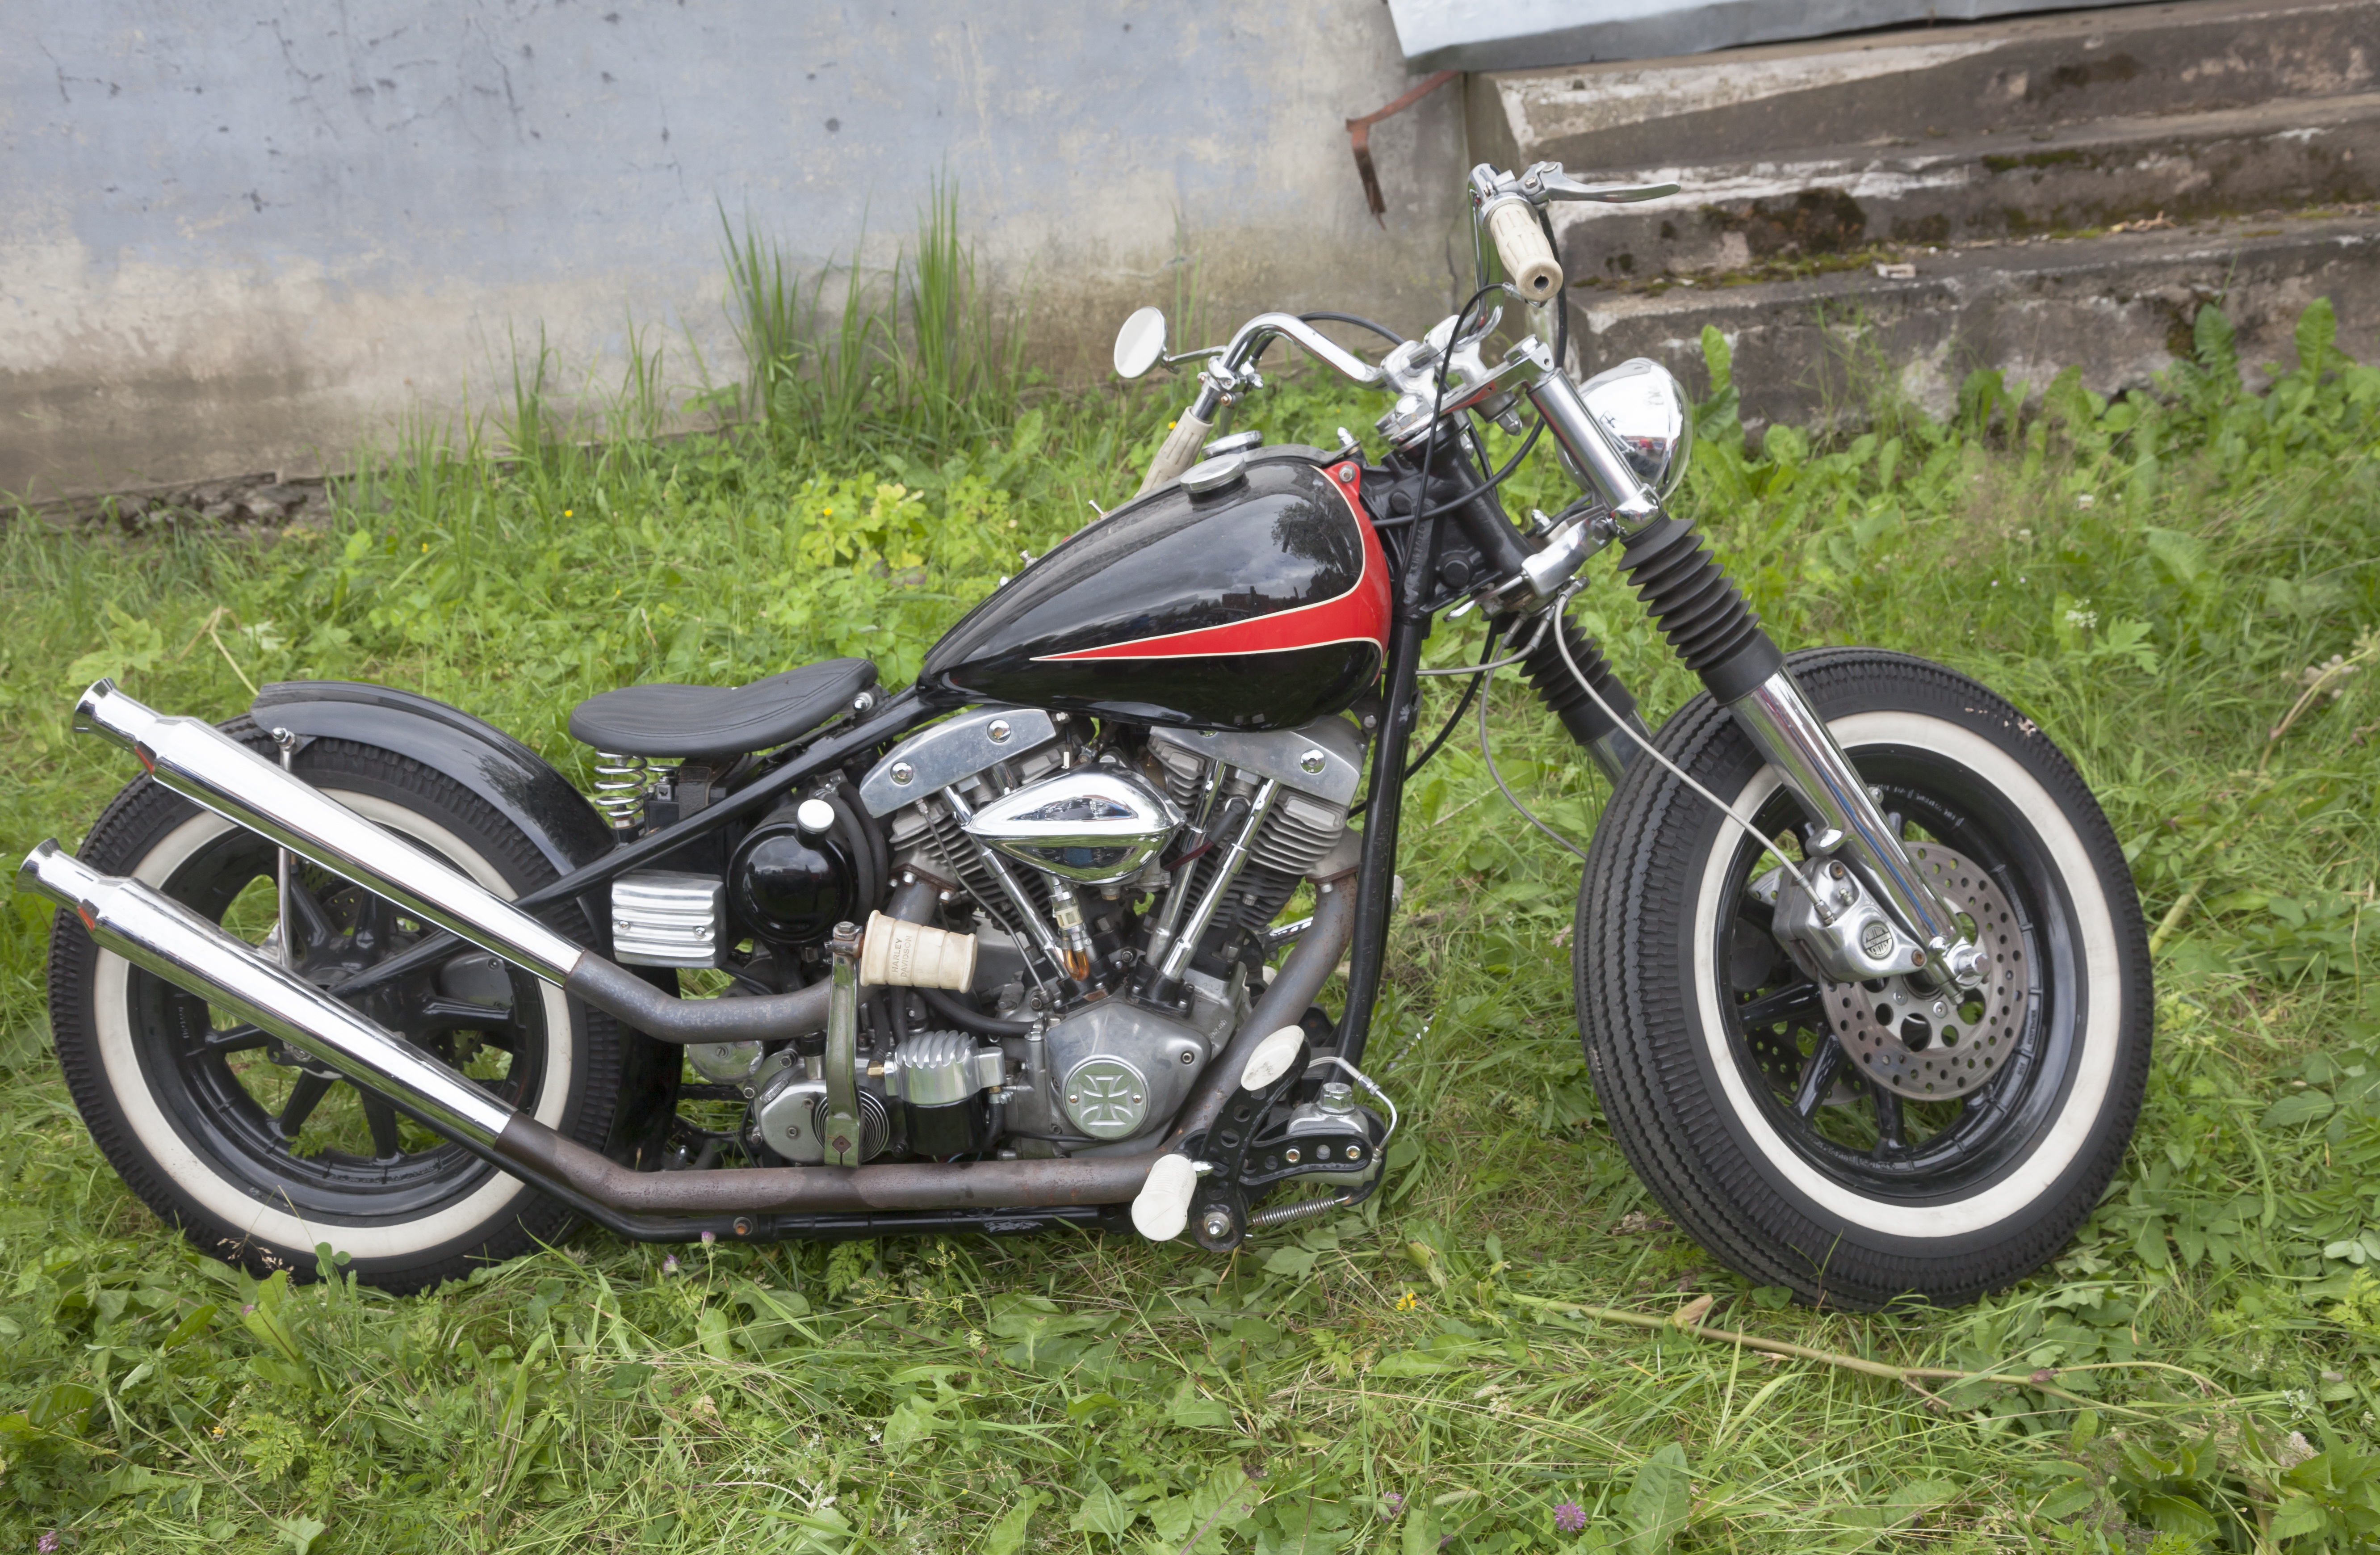
car, wheel, ring, seat, bike, vehicle, motorcycle, engine, handlebars, tank, custom, chopper, cruiser, motorcycling, exhaust pipe, land vehicle, front fork, constructed in it, automobile make